Zapotec civilization

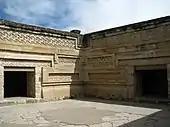
Palace of Columns, Mitla, Oaxaca

Zapotec civilization originated in the Y-shaped Central Valleys of Oaxaca in the late 6th century BC. The three valleys were divided among three differently-sized societies, separated by "no-man's-land" in the middle. The city of Oaxaca much later developed in that area. Archaeological evidence, such as burned temples and sacrificed war captives, suggests that the three societies competed against each other. At the end of the Rosario phase (700–500 BC), the valley's largest settlement San José Mogote, and a nearby settlement in the Etla Valley, lost most of their population.